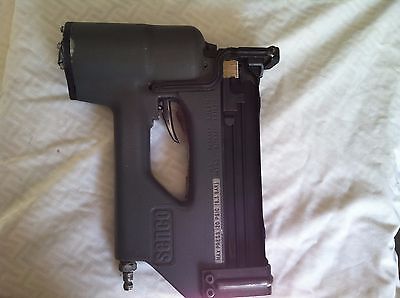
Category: stapler